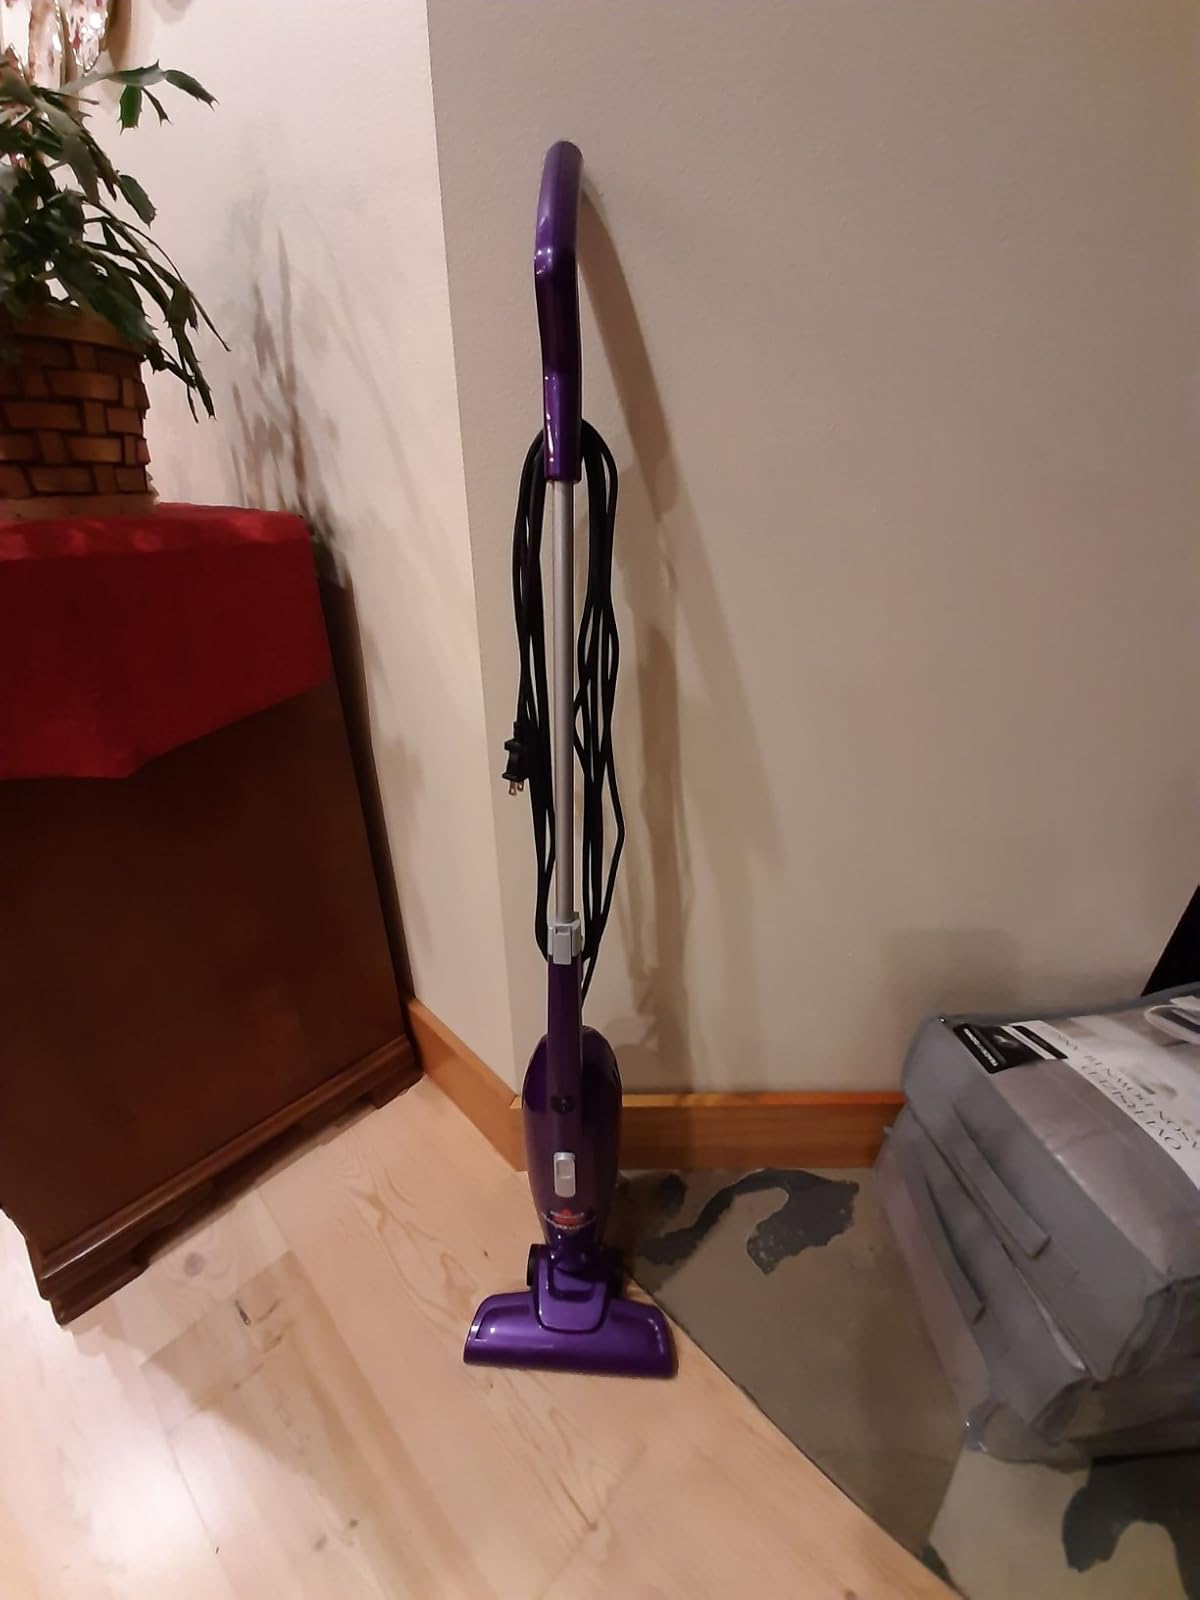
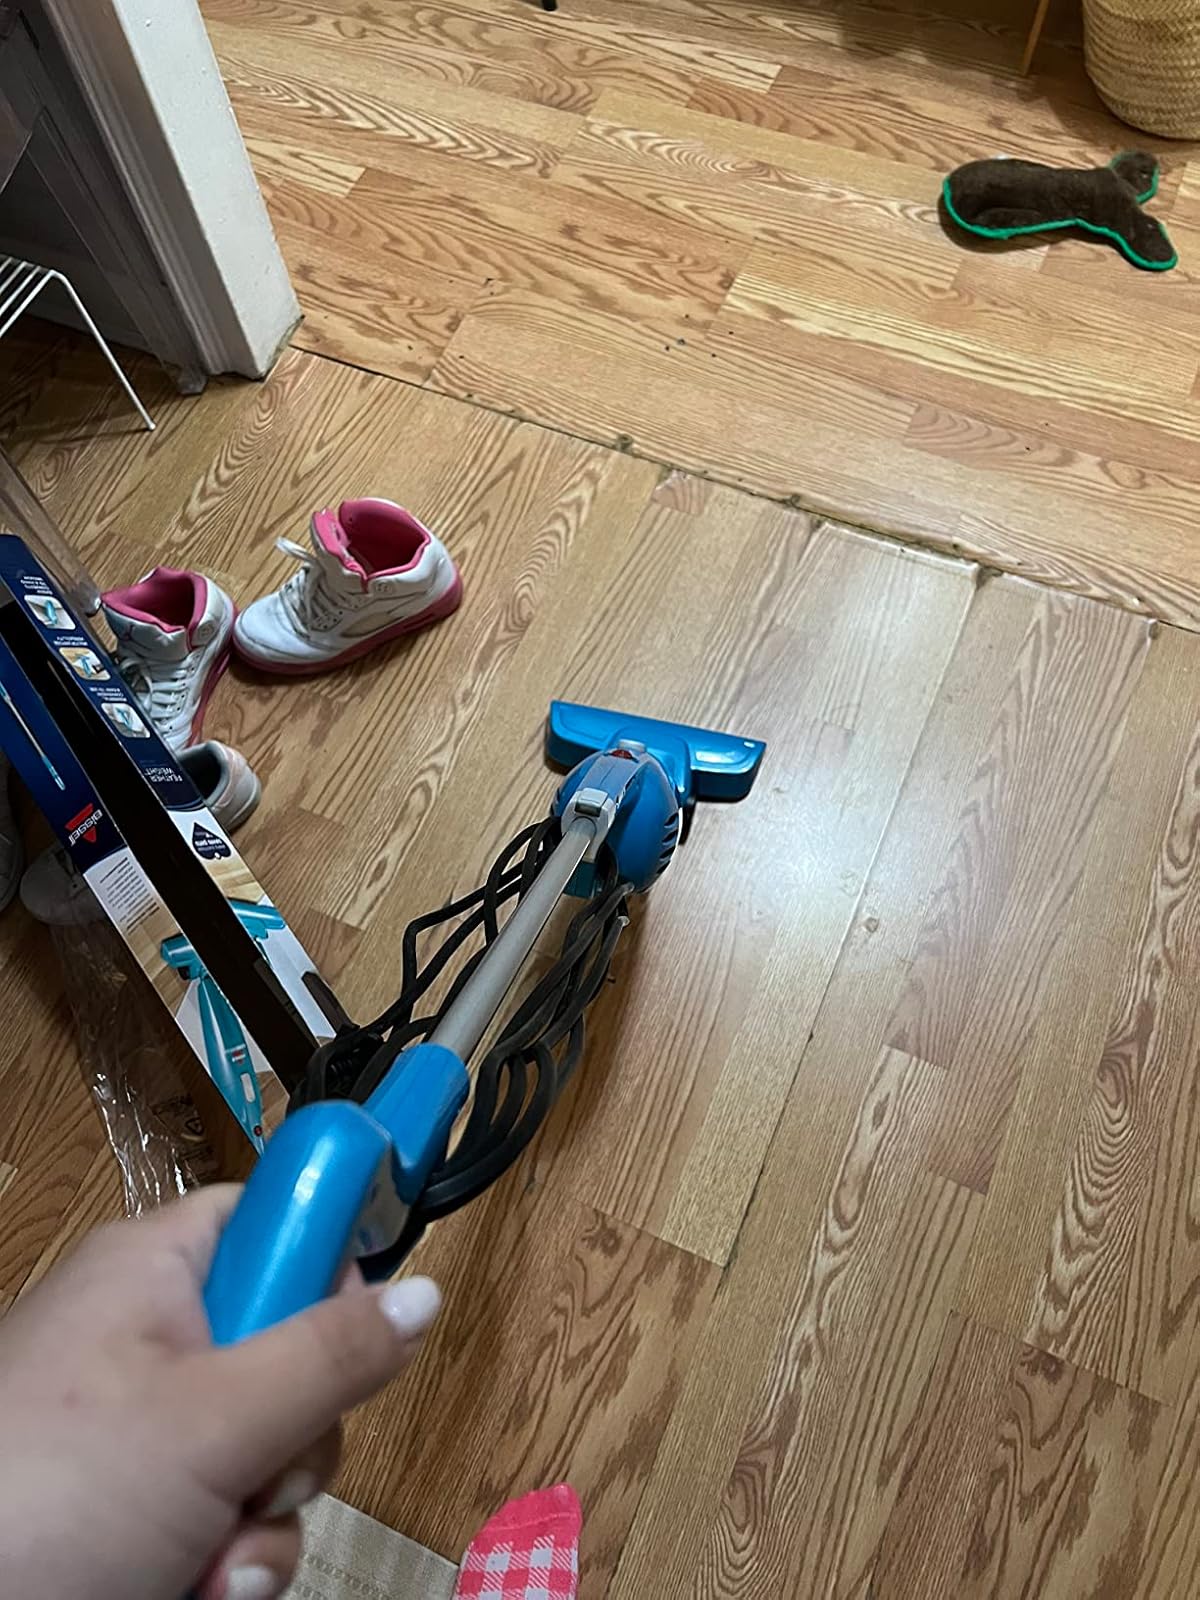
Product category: items_vacuum
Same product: no